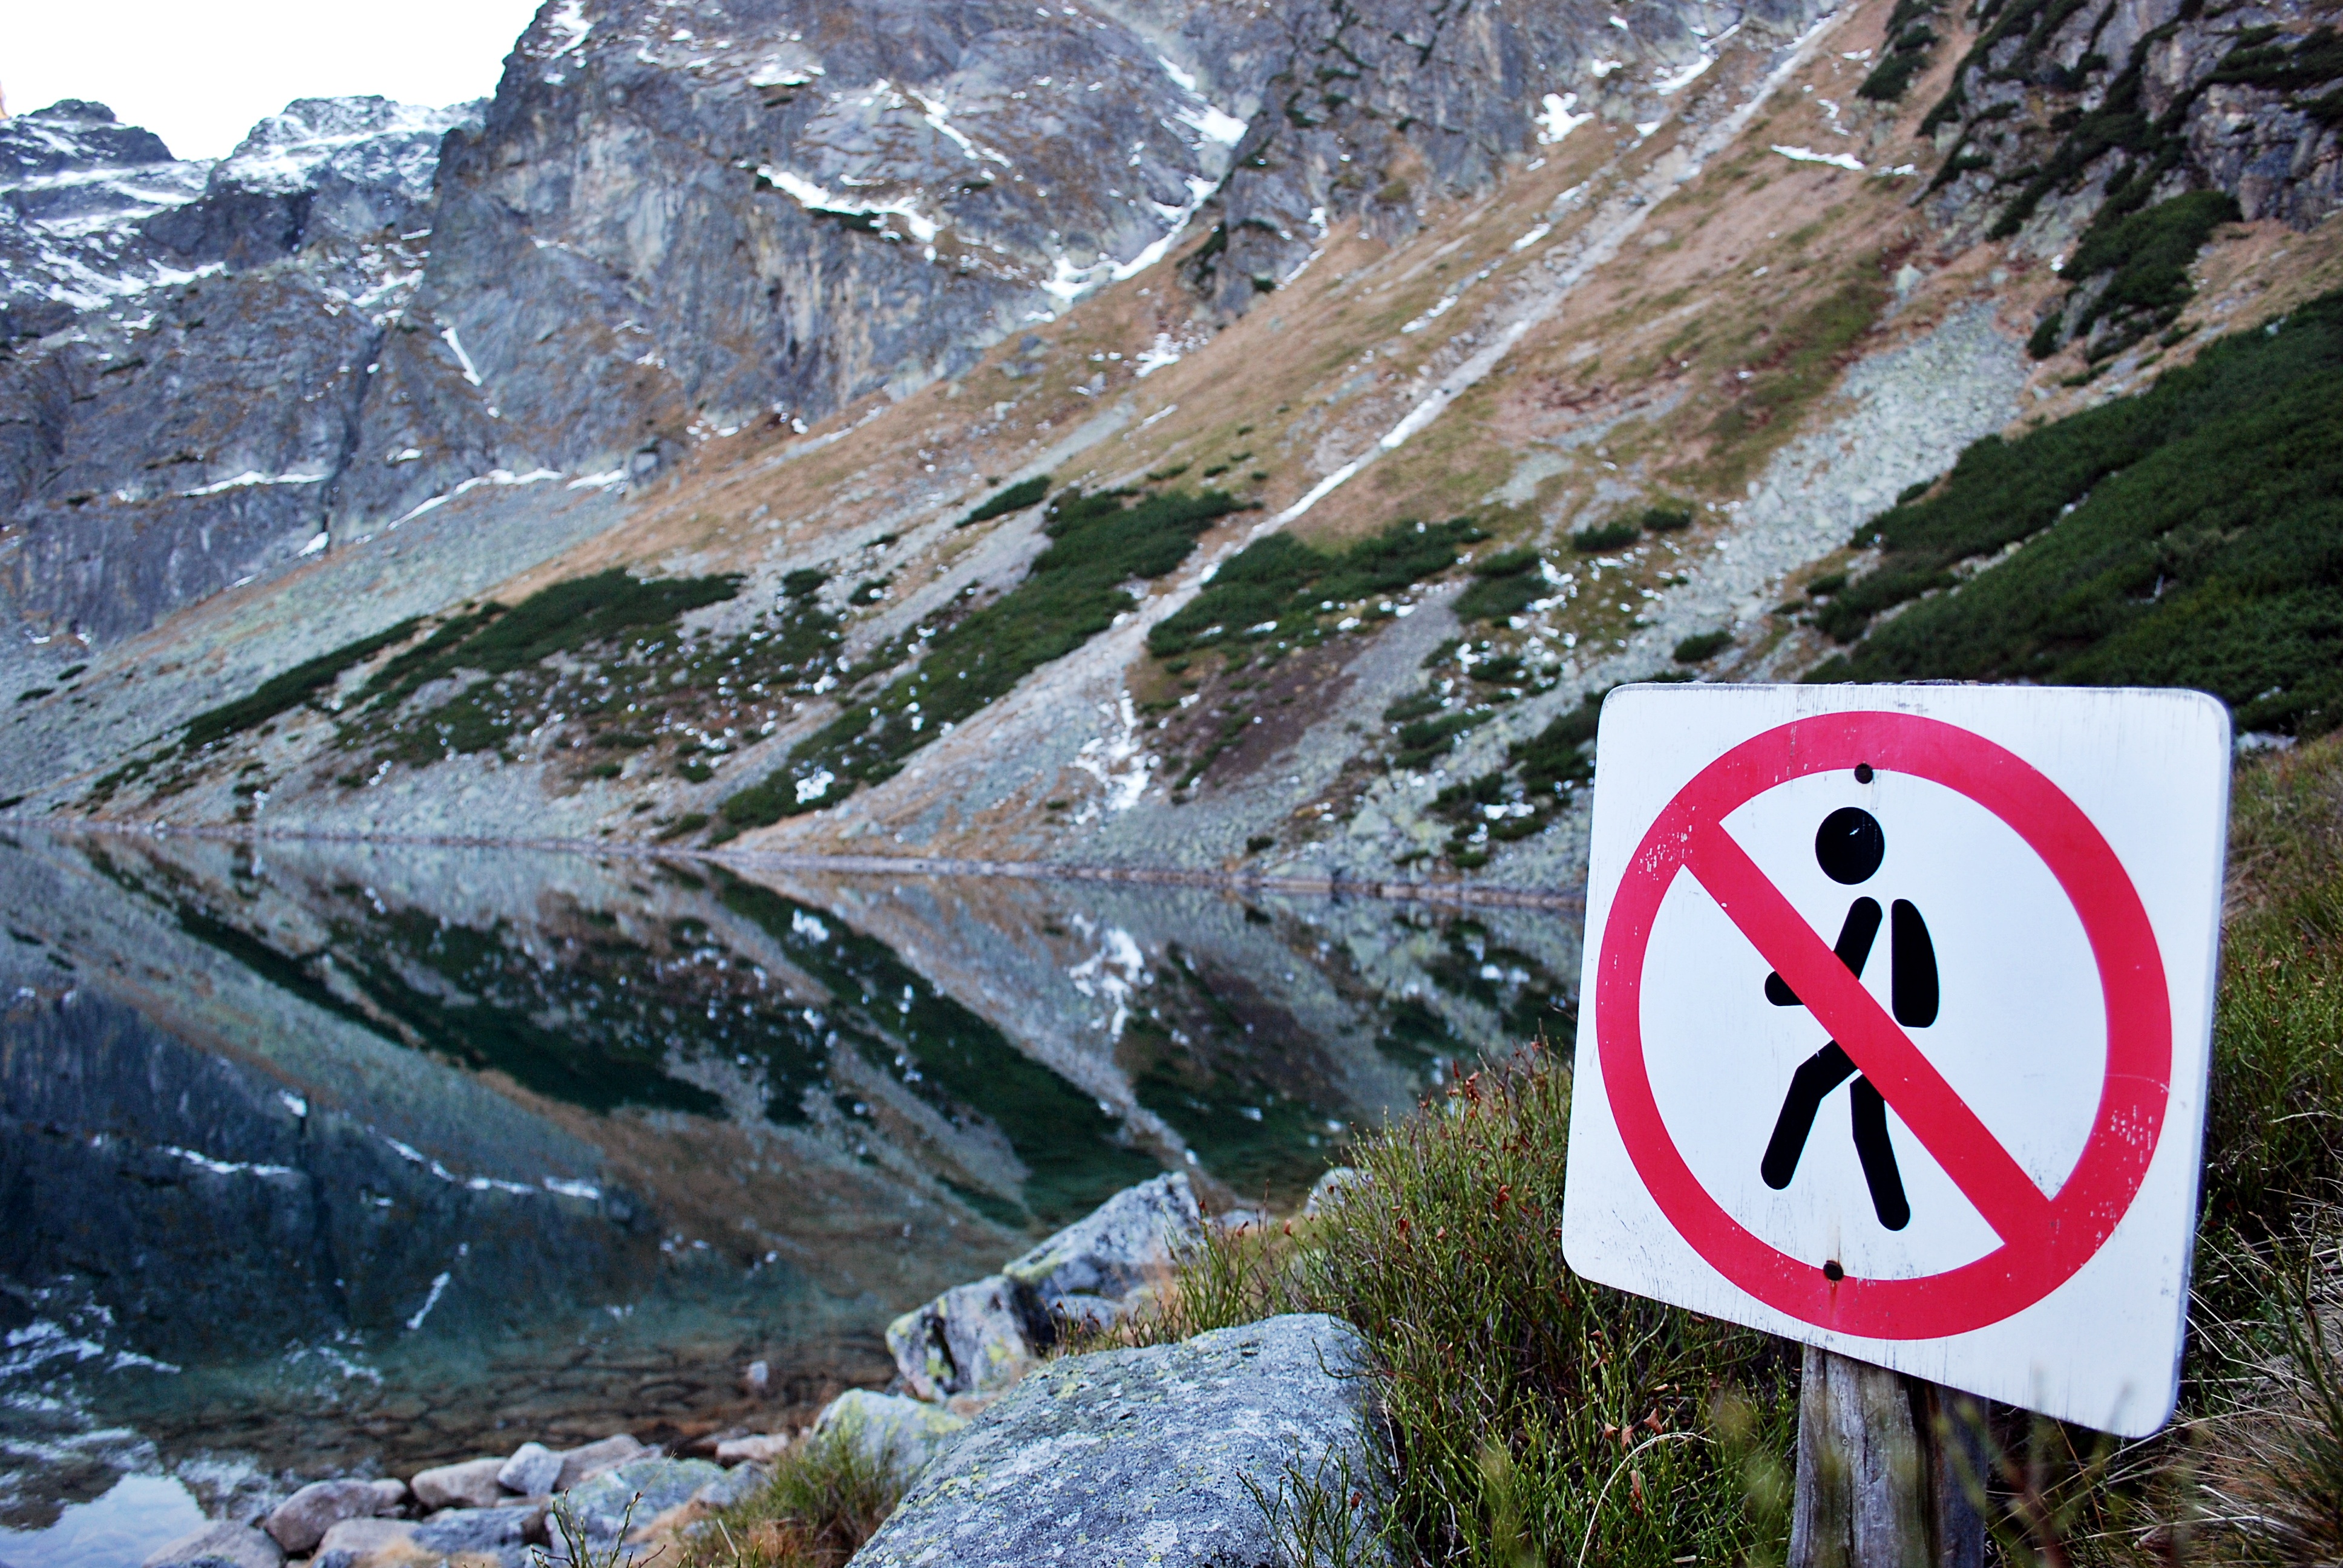
wilderness, walking, mountain, trail, adventure, valley, mountain range, ridge, transition, mountains, alps, mountain pass, the prohibition of, mountainous landforms, geological phenomenon, closed road, prohibition of passage